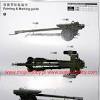
Label: Self Propelled Artillery